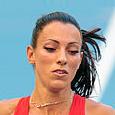
Age: 28